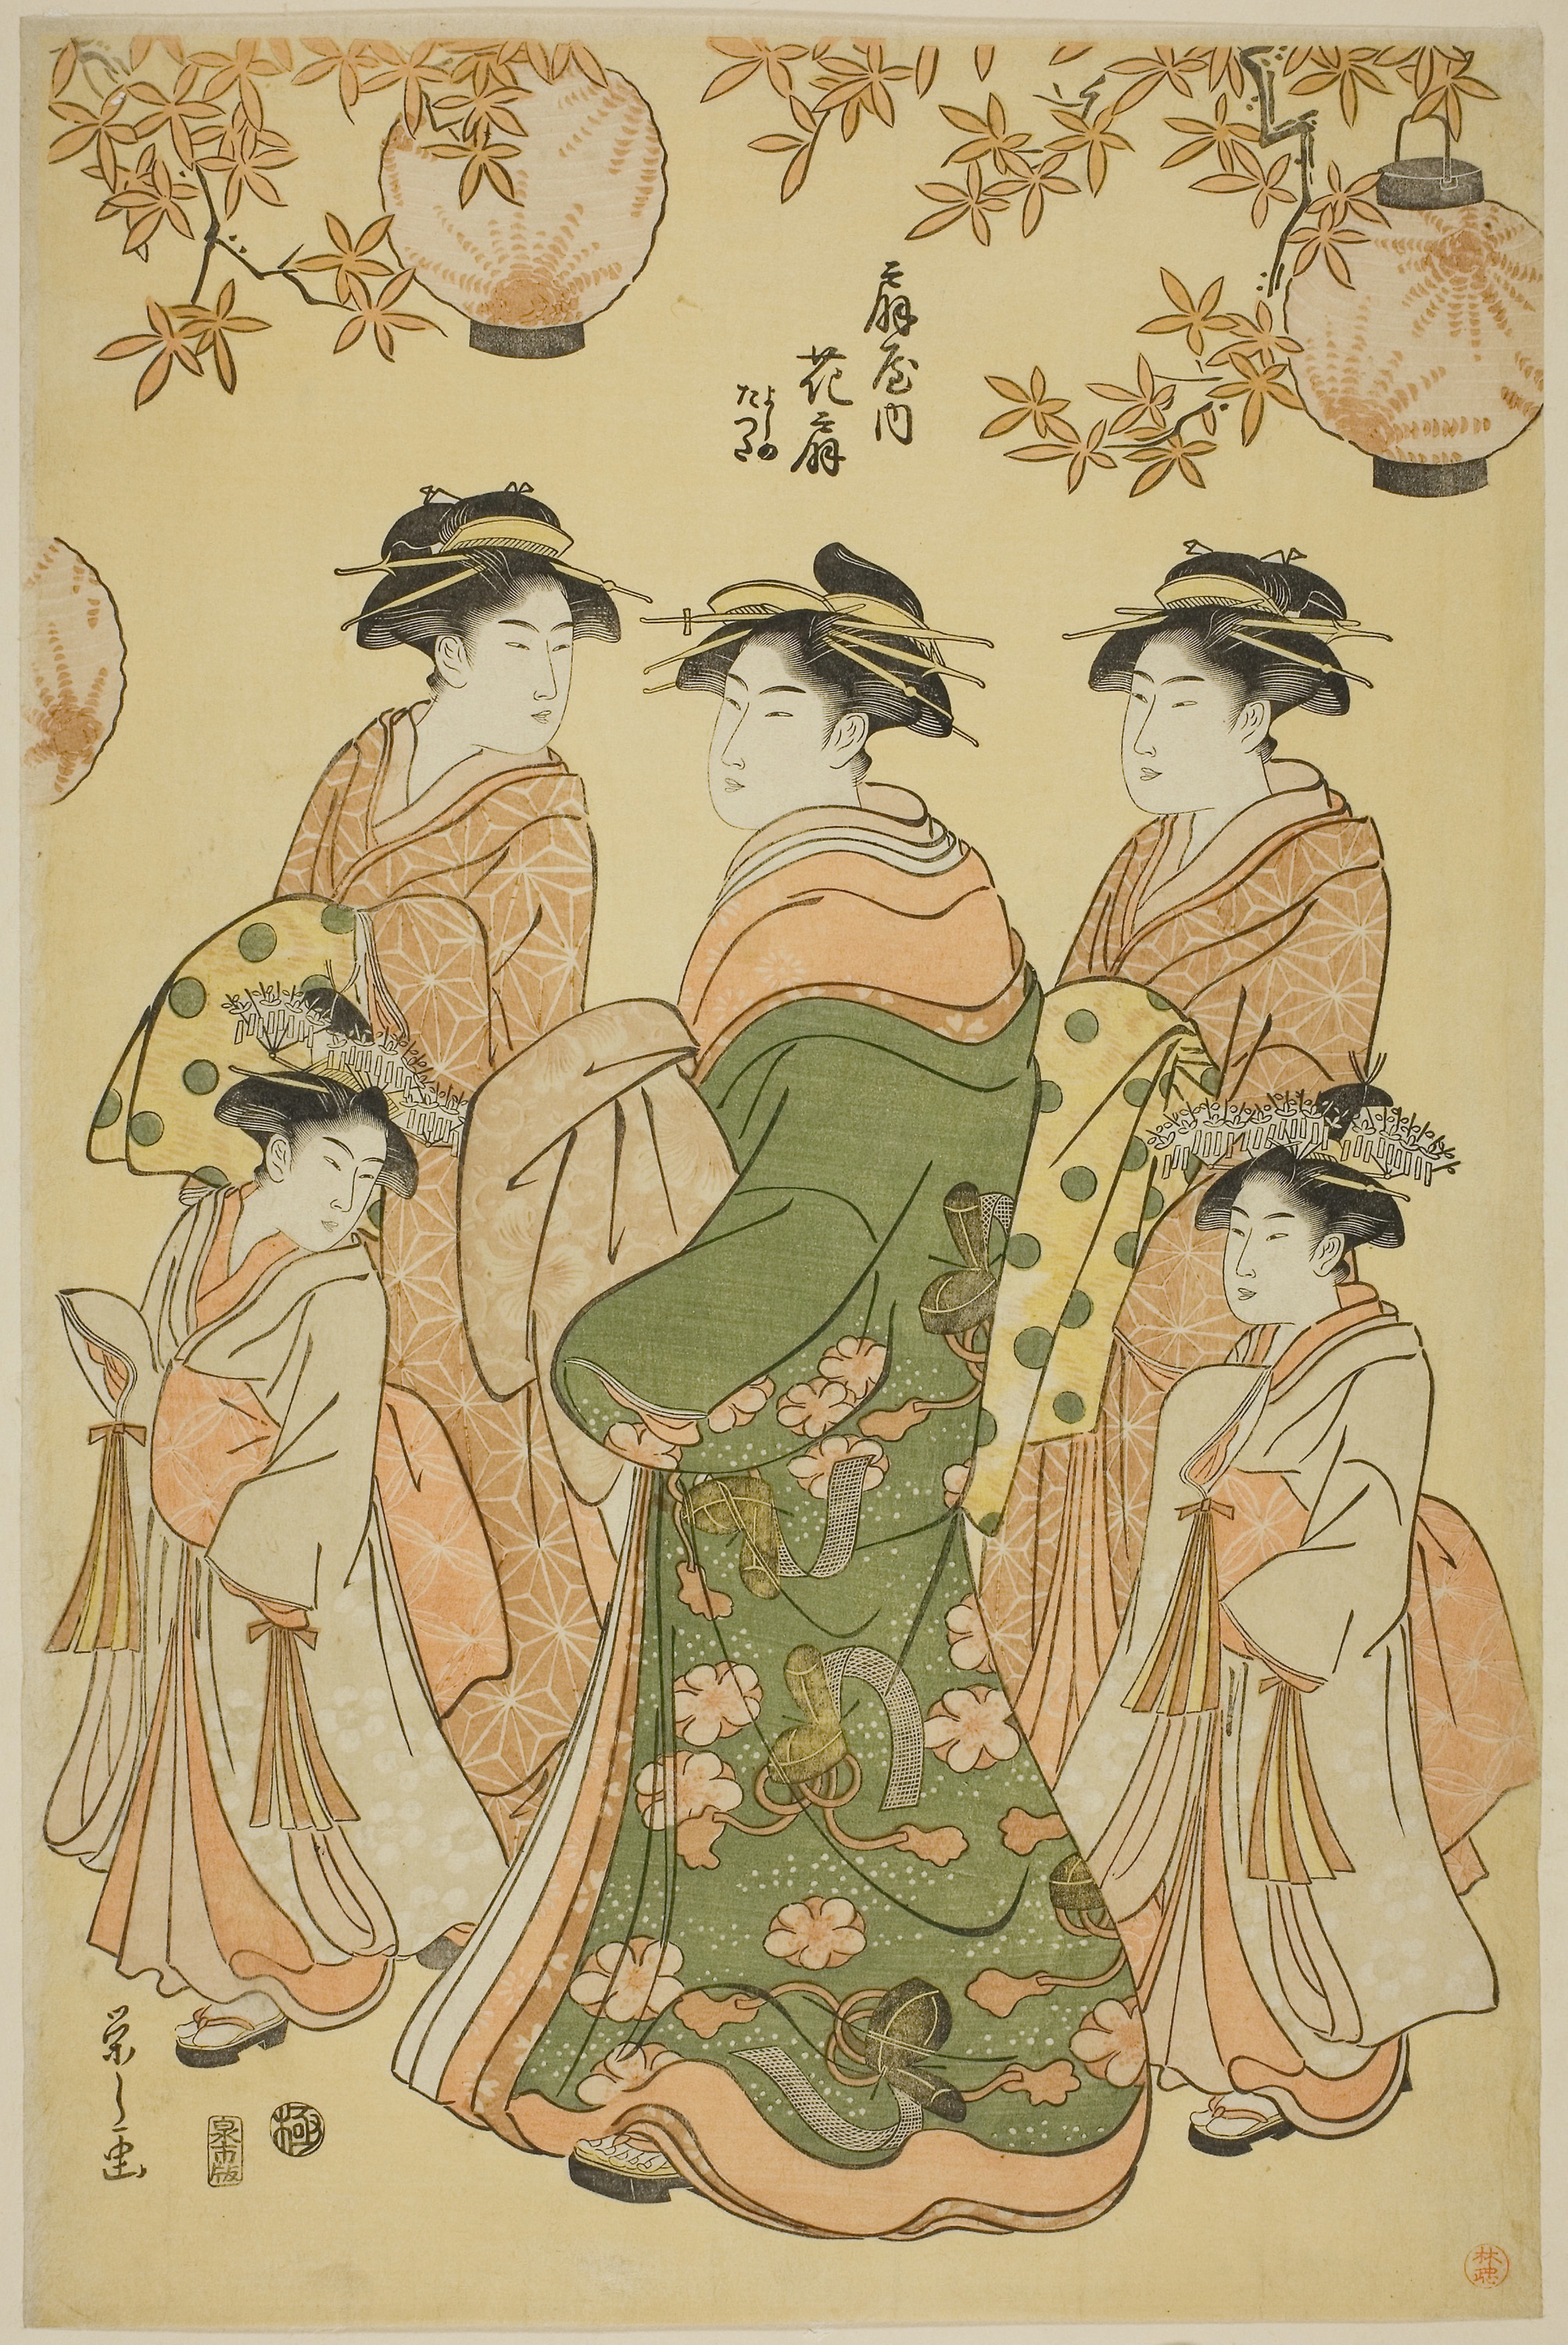
Victorian fashion, costume design, art, illustration, fashion, vintage clothing, textile, retro style